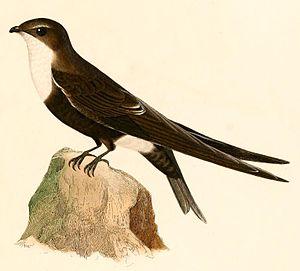
Le Martinet montagnard est une espèce d'oiseaux de la famille des Apodidae.
La province de Jujuy est une province argentine, située dans le nord-ouest du pays, limitée à l'est et au sud par la province de Salta, à l'ouest par le Chili et au nord par la Bolivie. Sa capitale est San Salvador de Jujuy.